Crossed Swords Jolly Roger

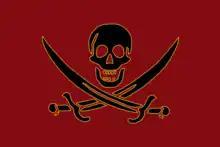
Hector Barbossa's flag in ""

The flag is widely used in modern pirate media, even though it is not historical. It was the naval ensign of the pirate ship Black Pearl in the "Pirates of the Caribbean" film series. In "", a modified variant was used by Hector Barbossa on his captured ship, the Queen Anne's Revenge, flying a black motif with golden border on a wine red field.